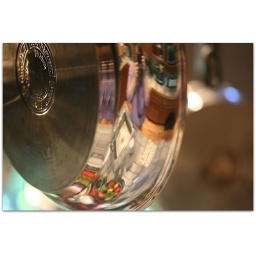
It's amazing the things one will do when bored! I like the fruit bowl reflected in the pan. :-)